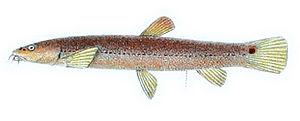
Lepidocephalichthys est un genre de poissons téléostéens de la famille des Cobitidae et de l'ordre des Cypriniformes.